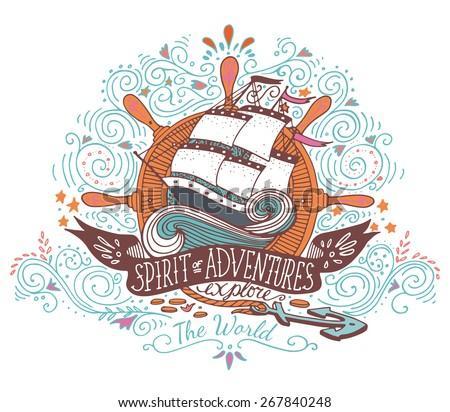
hand drawn vintage label with a ship and lettering .